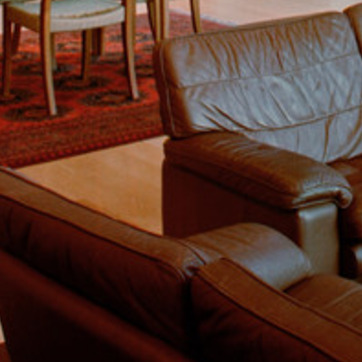
Material: leather